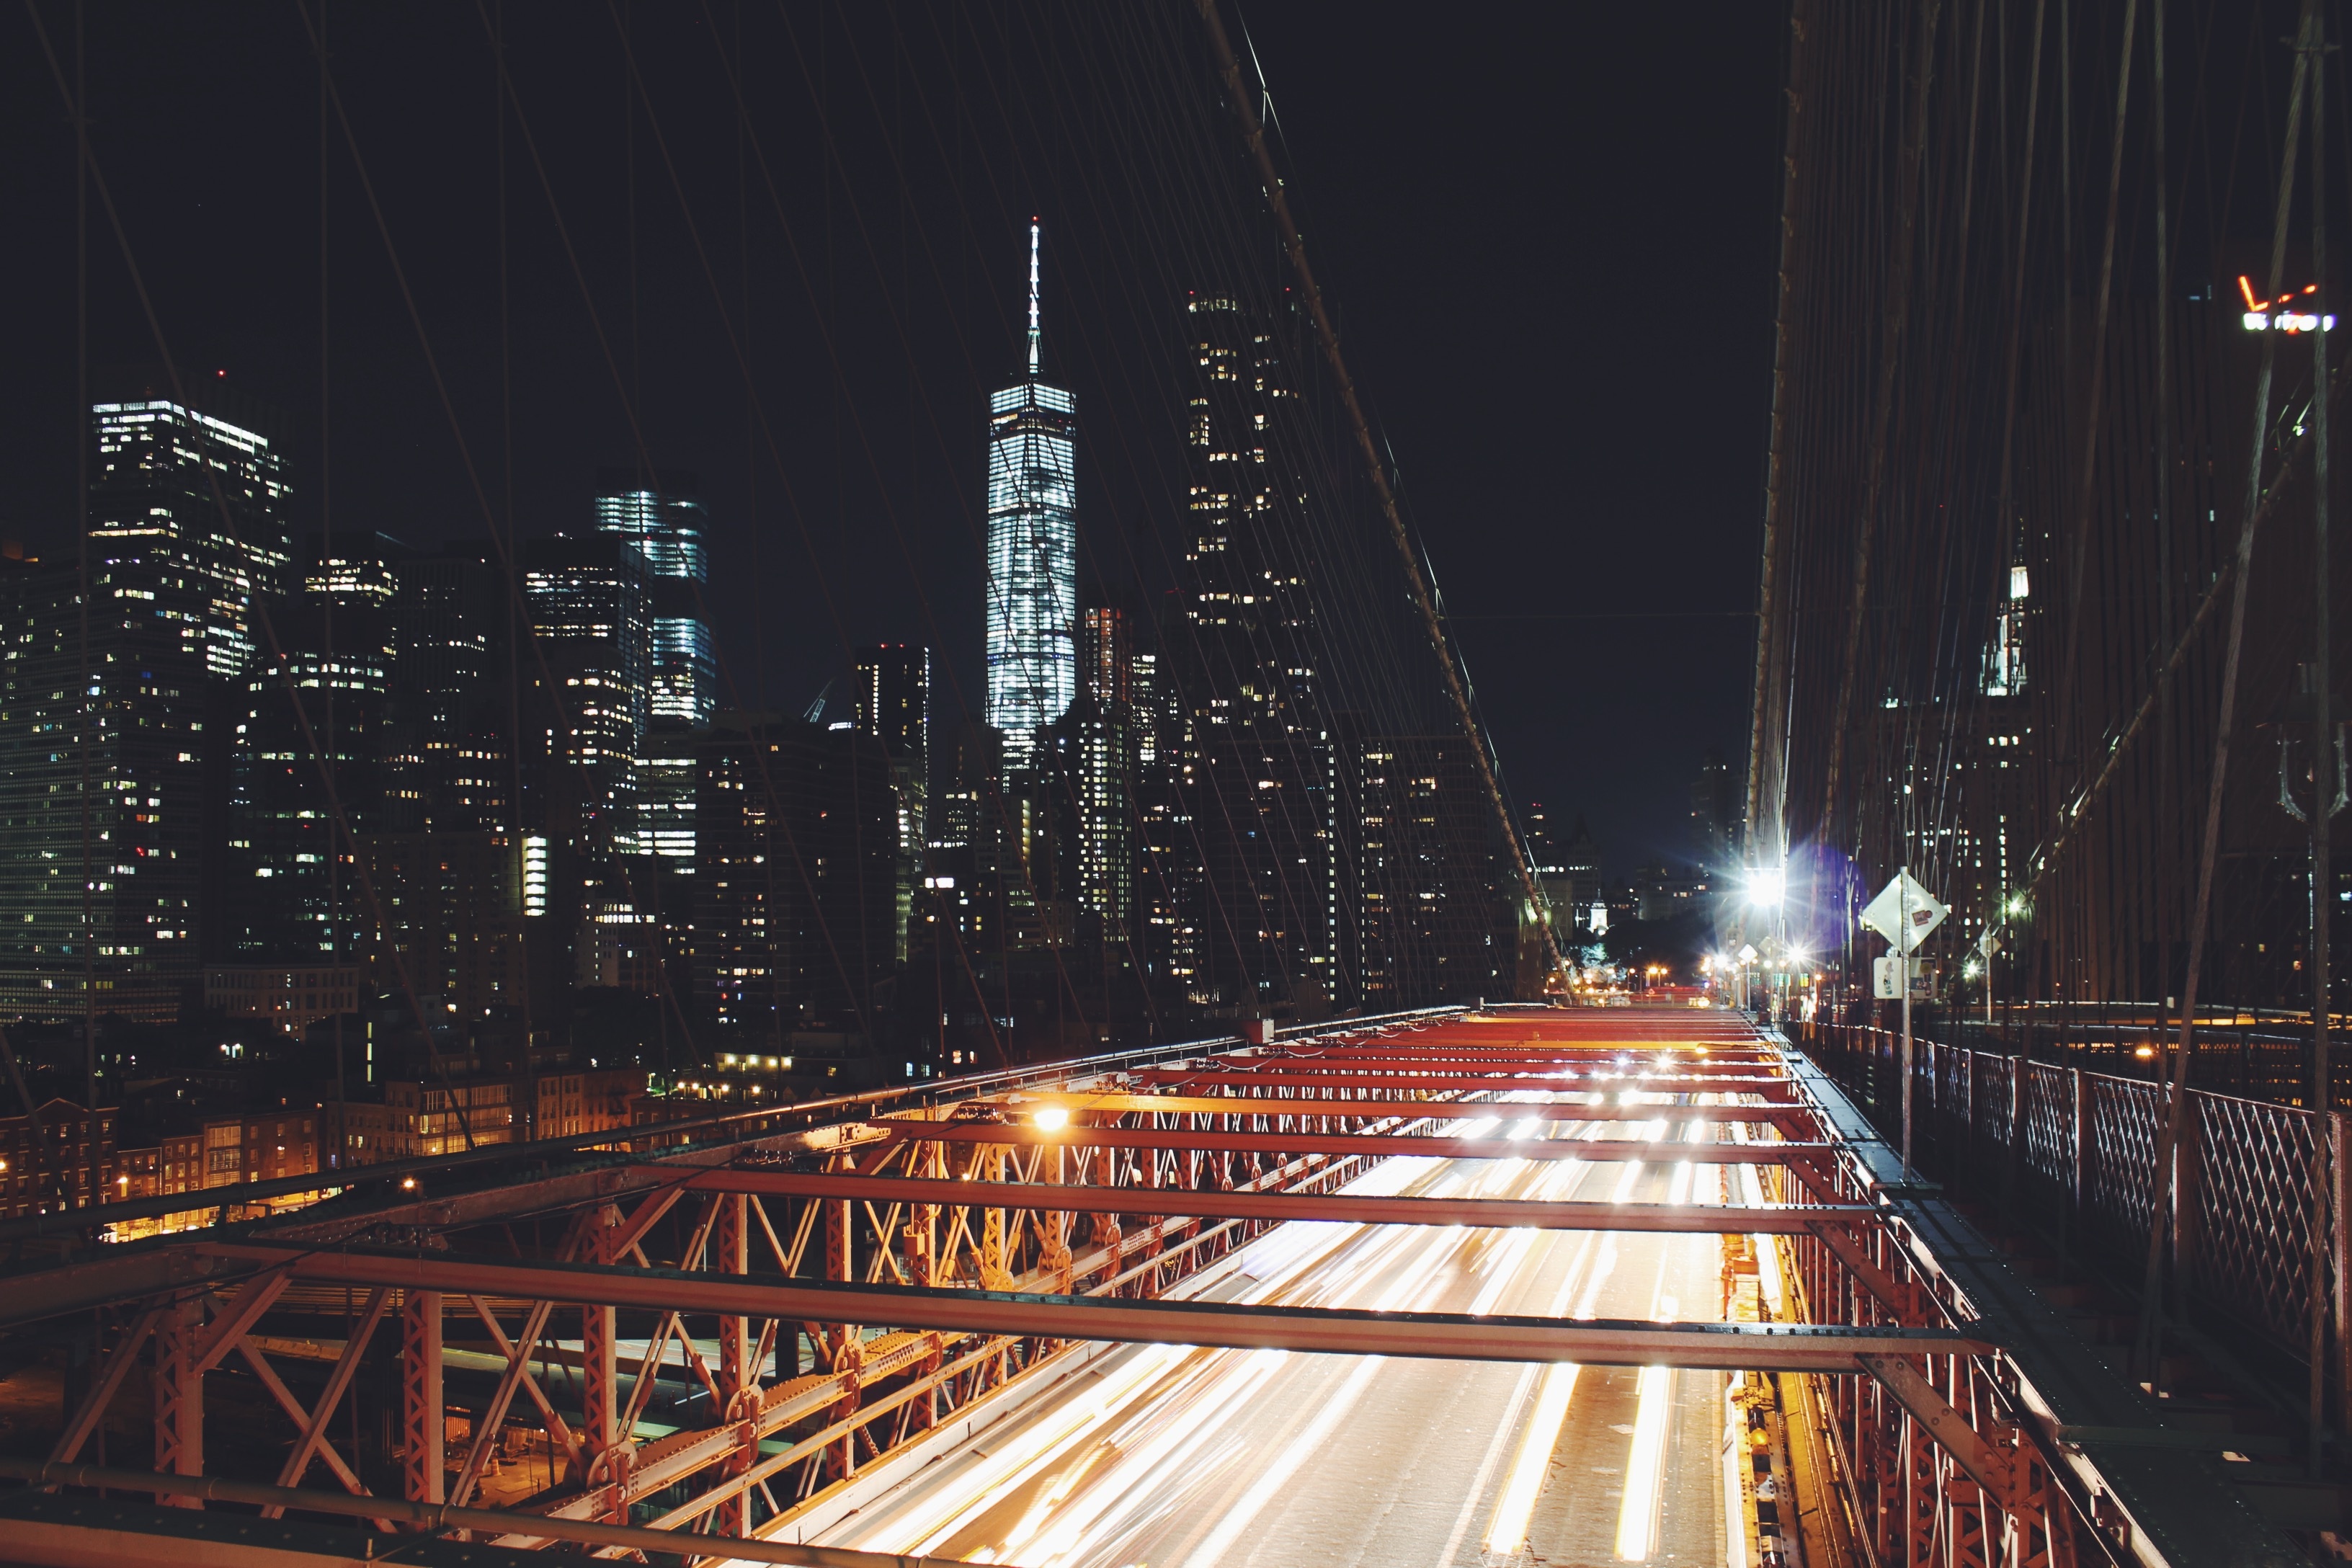
light, bridge, skyline, night, city, skyscraper, cityscape, downtown, dusk, evening, reflection, landmark, darkness, metropolis, urban area, human settlement, metropolitan area